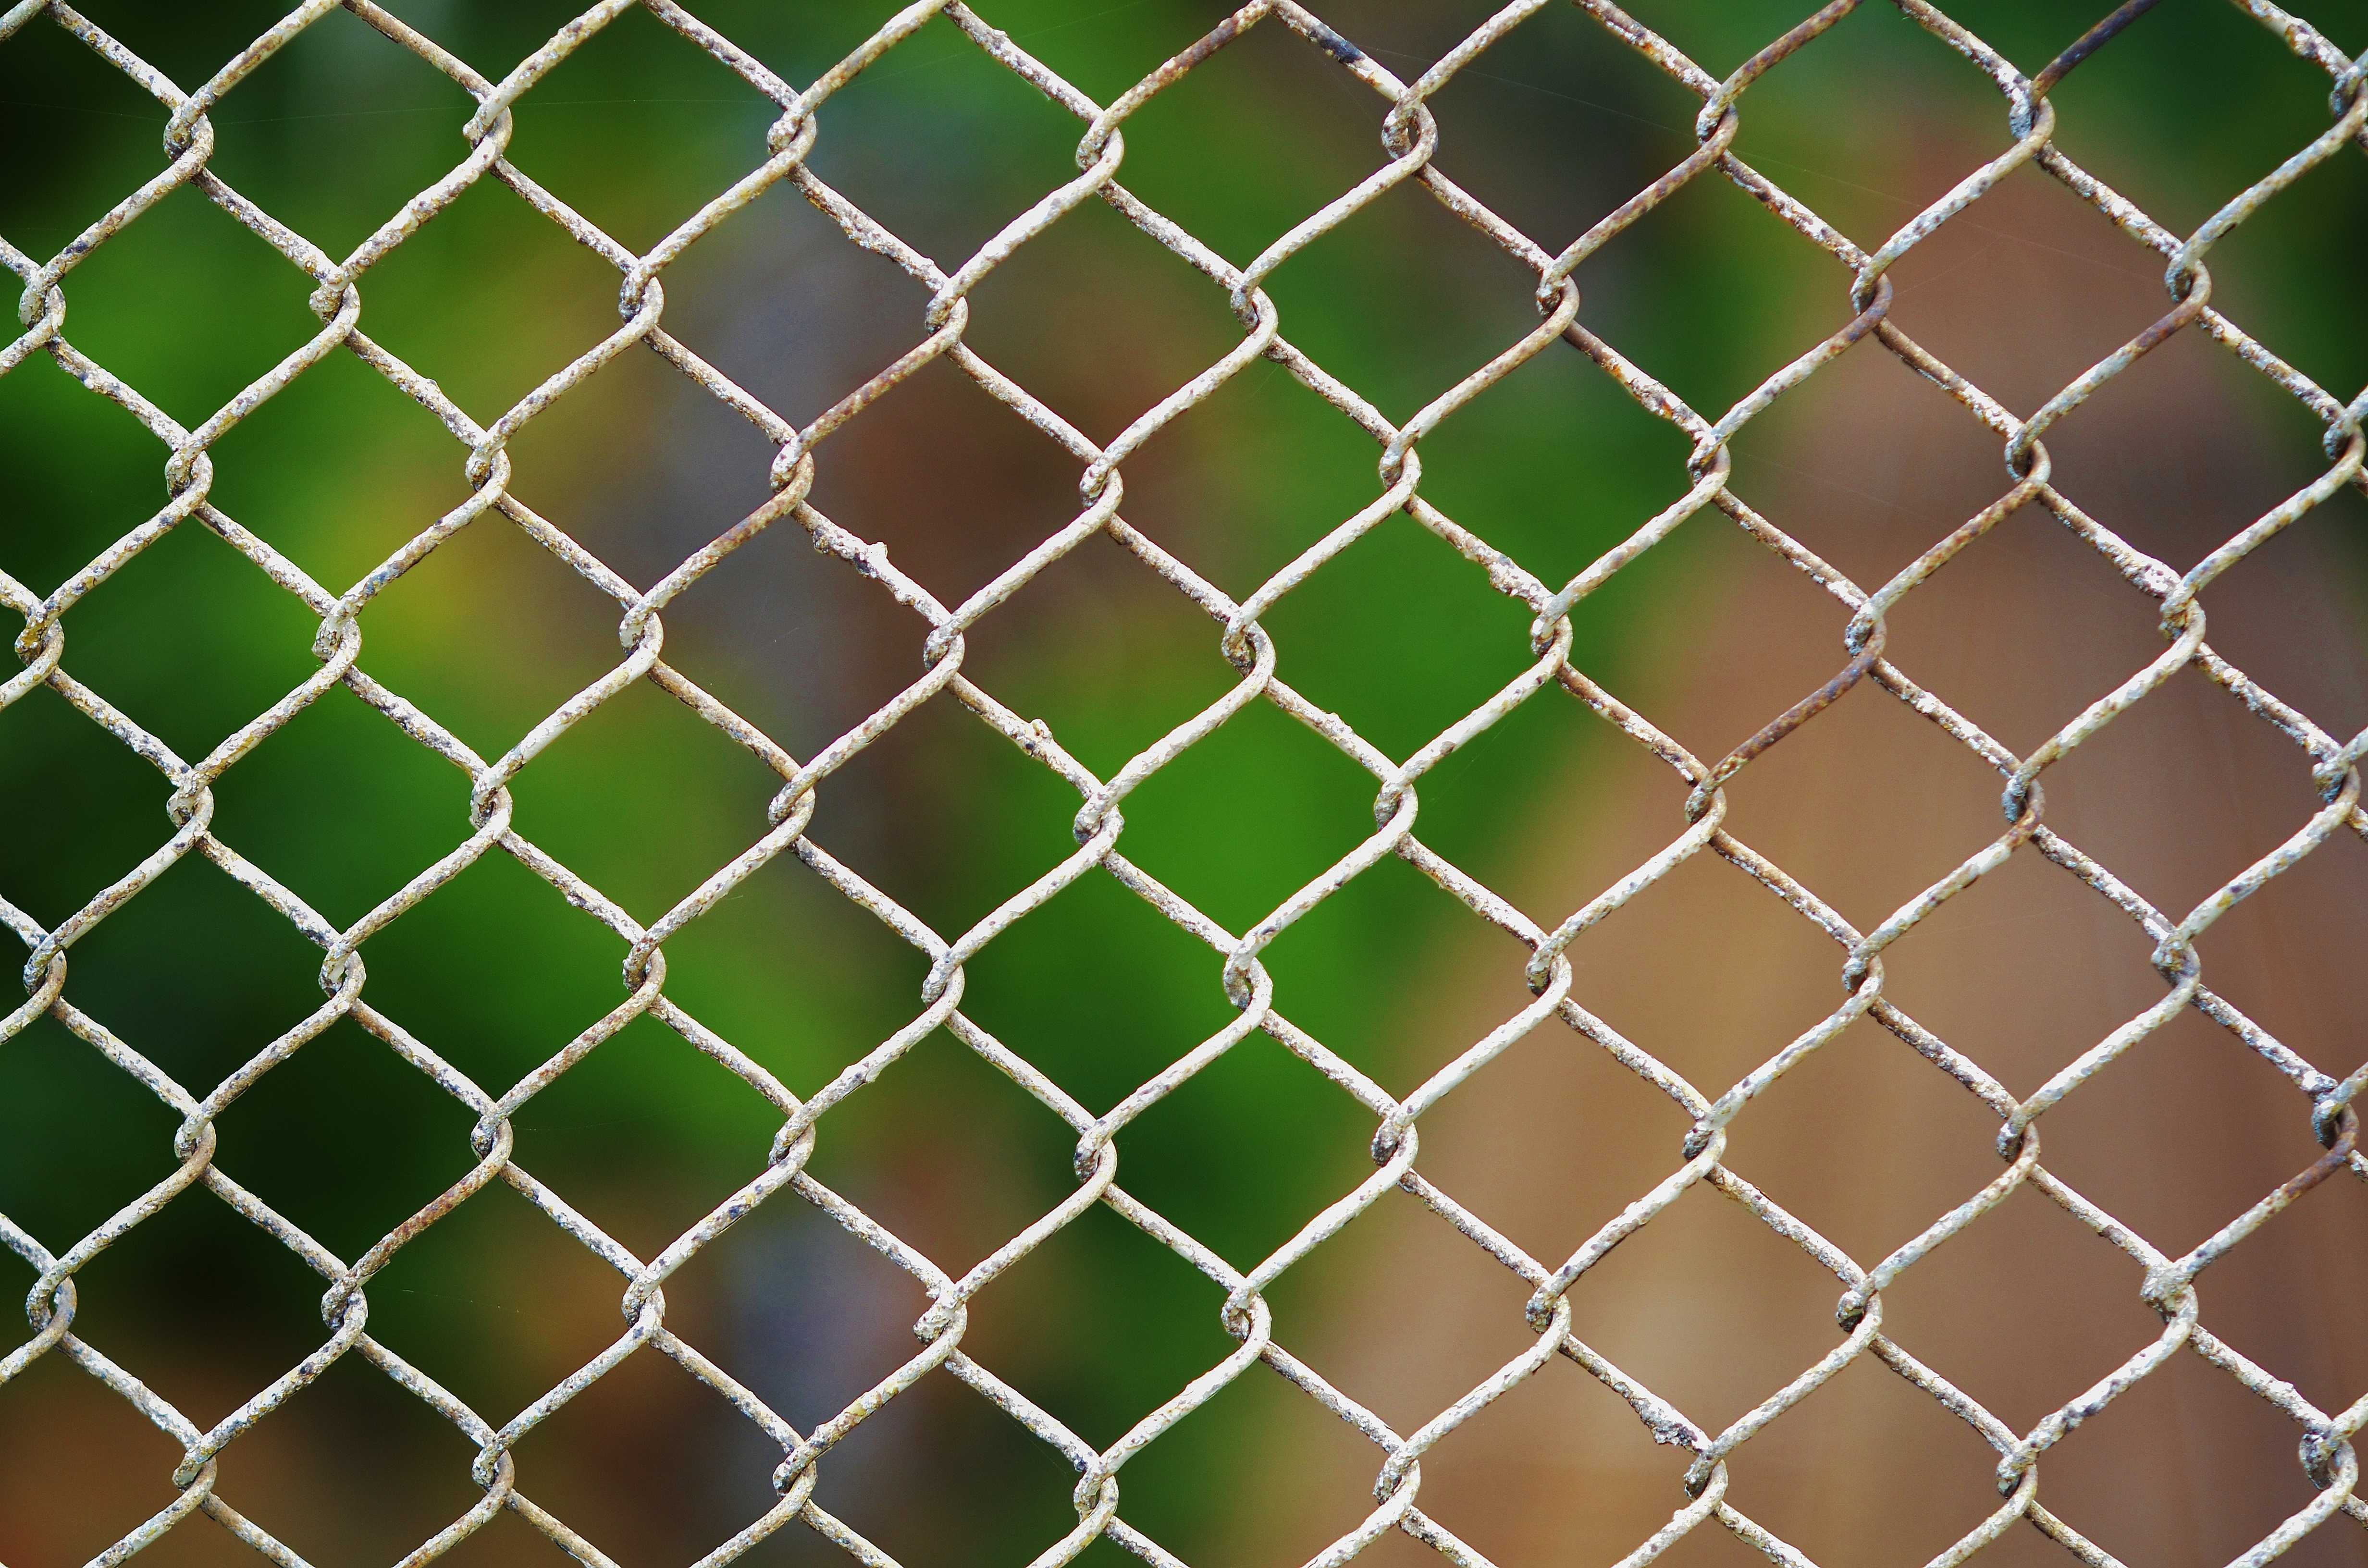
fence, chain, wall, steel, wire, pattern, metal, industrial, chainlink, security, material, circle, art, design, net, mesh, iron, jail, flooring, chain link fencing